Sara Rún Hinriksdóttir

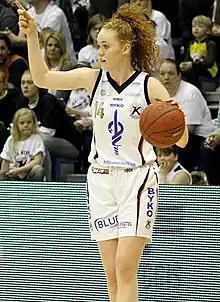
Sara Rún during the 2015 Icelandic basketball cup finals.

Sara Rún Hinriksdóttir (born 14 August 1996) is an Icelandic basketball player who currently plays for Keflavík and the Icelandic national basketball team. She played college basketball for Canisius in the Metro Atlantic Athletic Conference. She is a four time Icelandic Female Basketball Player of the Year.